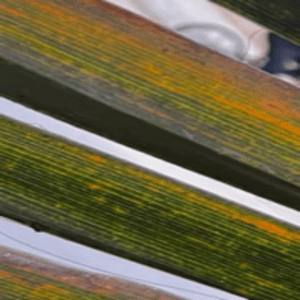
Label: Manganese Deficiency